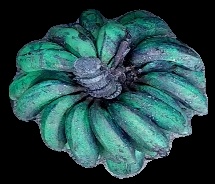
Variety: rasbale
Grade: grade3